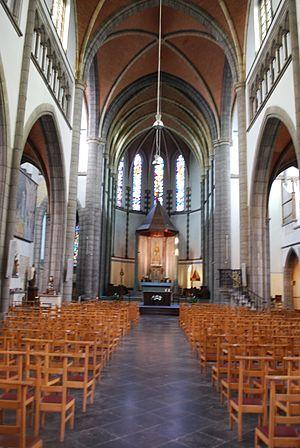
Vue intérieure de la basilique Notre-Dame de Chèvremont, à Chaudfontaine.